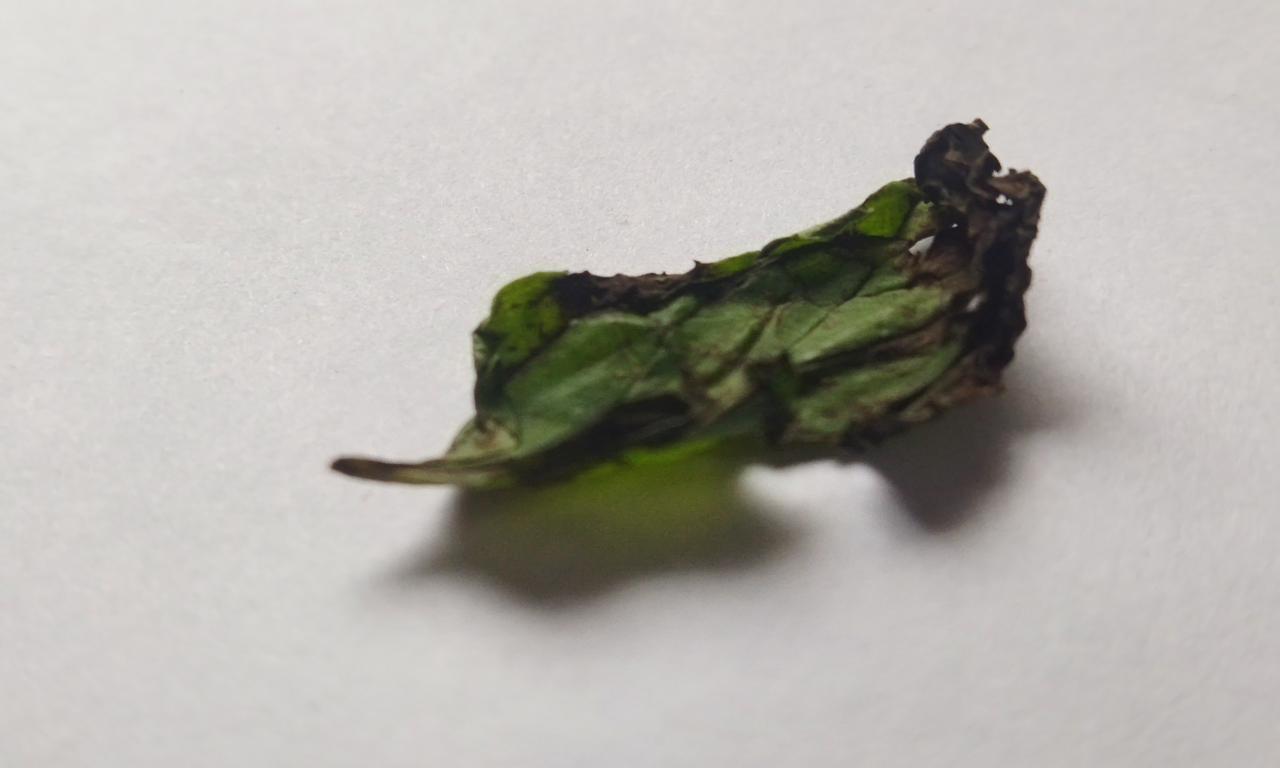
Label: Spoiled